Museum of Grenoble

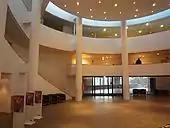
Lobby of the museum

The present building of 18,270 sq.m. was inaugurated in 1994 as part of a program of large works in the province initiated in 1982. It was designed by architects Olivier Félix-Faure, Antoine Félix-Faure and Philippe Macary from the architectural firm from Grenoble "Groupe6", assisted by museographer Lorenzo Piqueras.